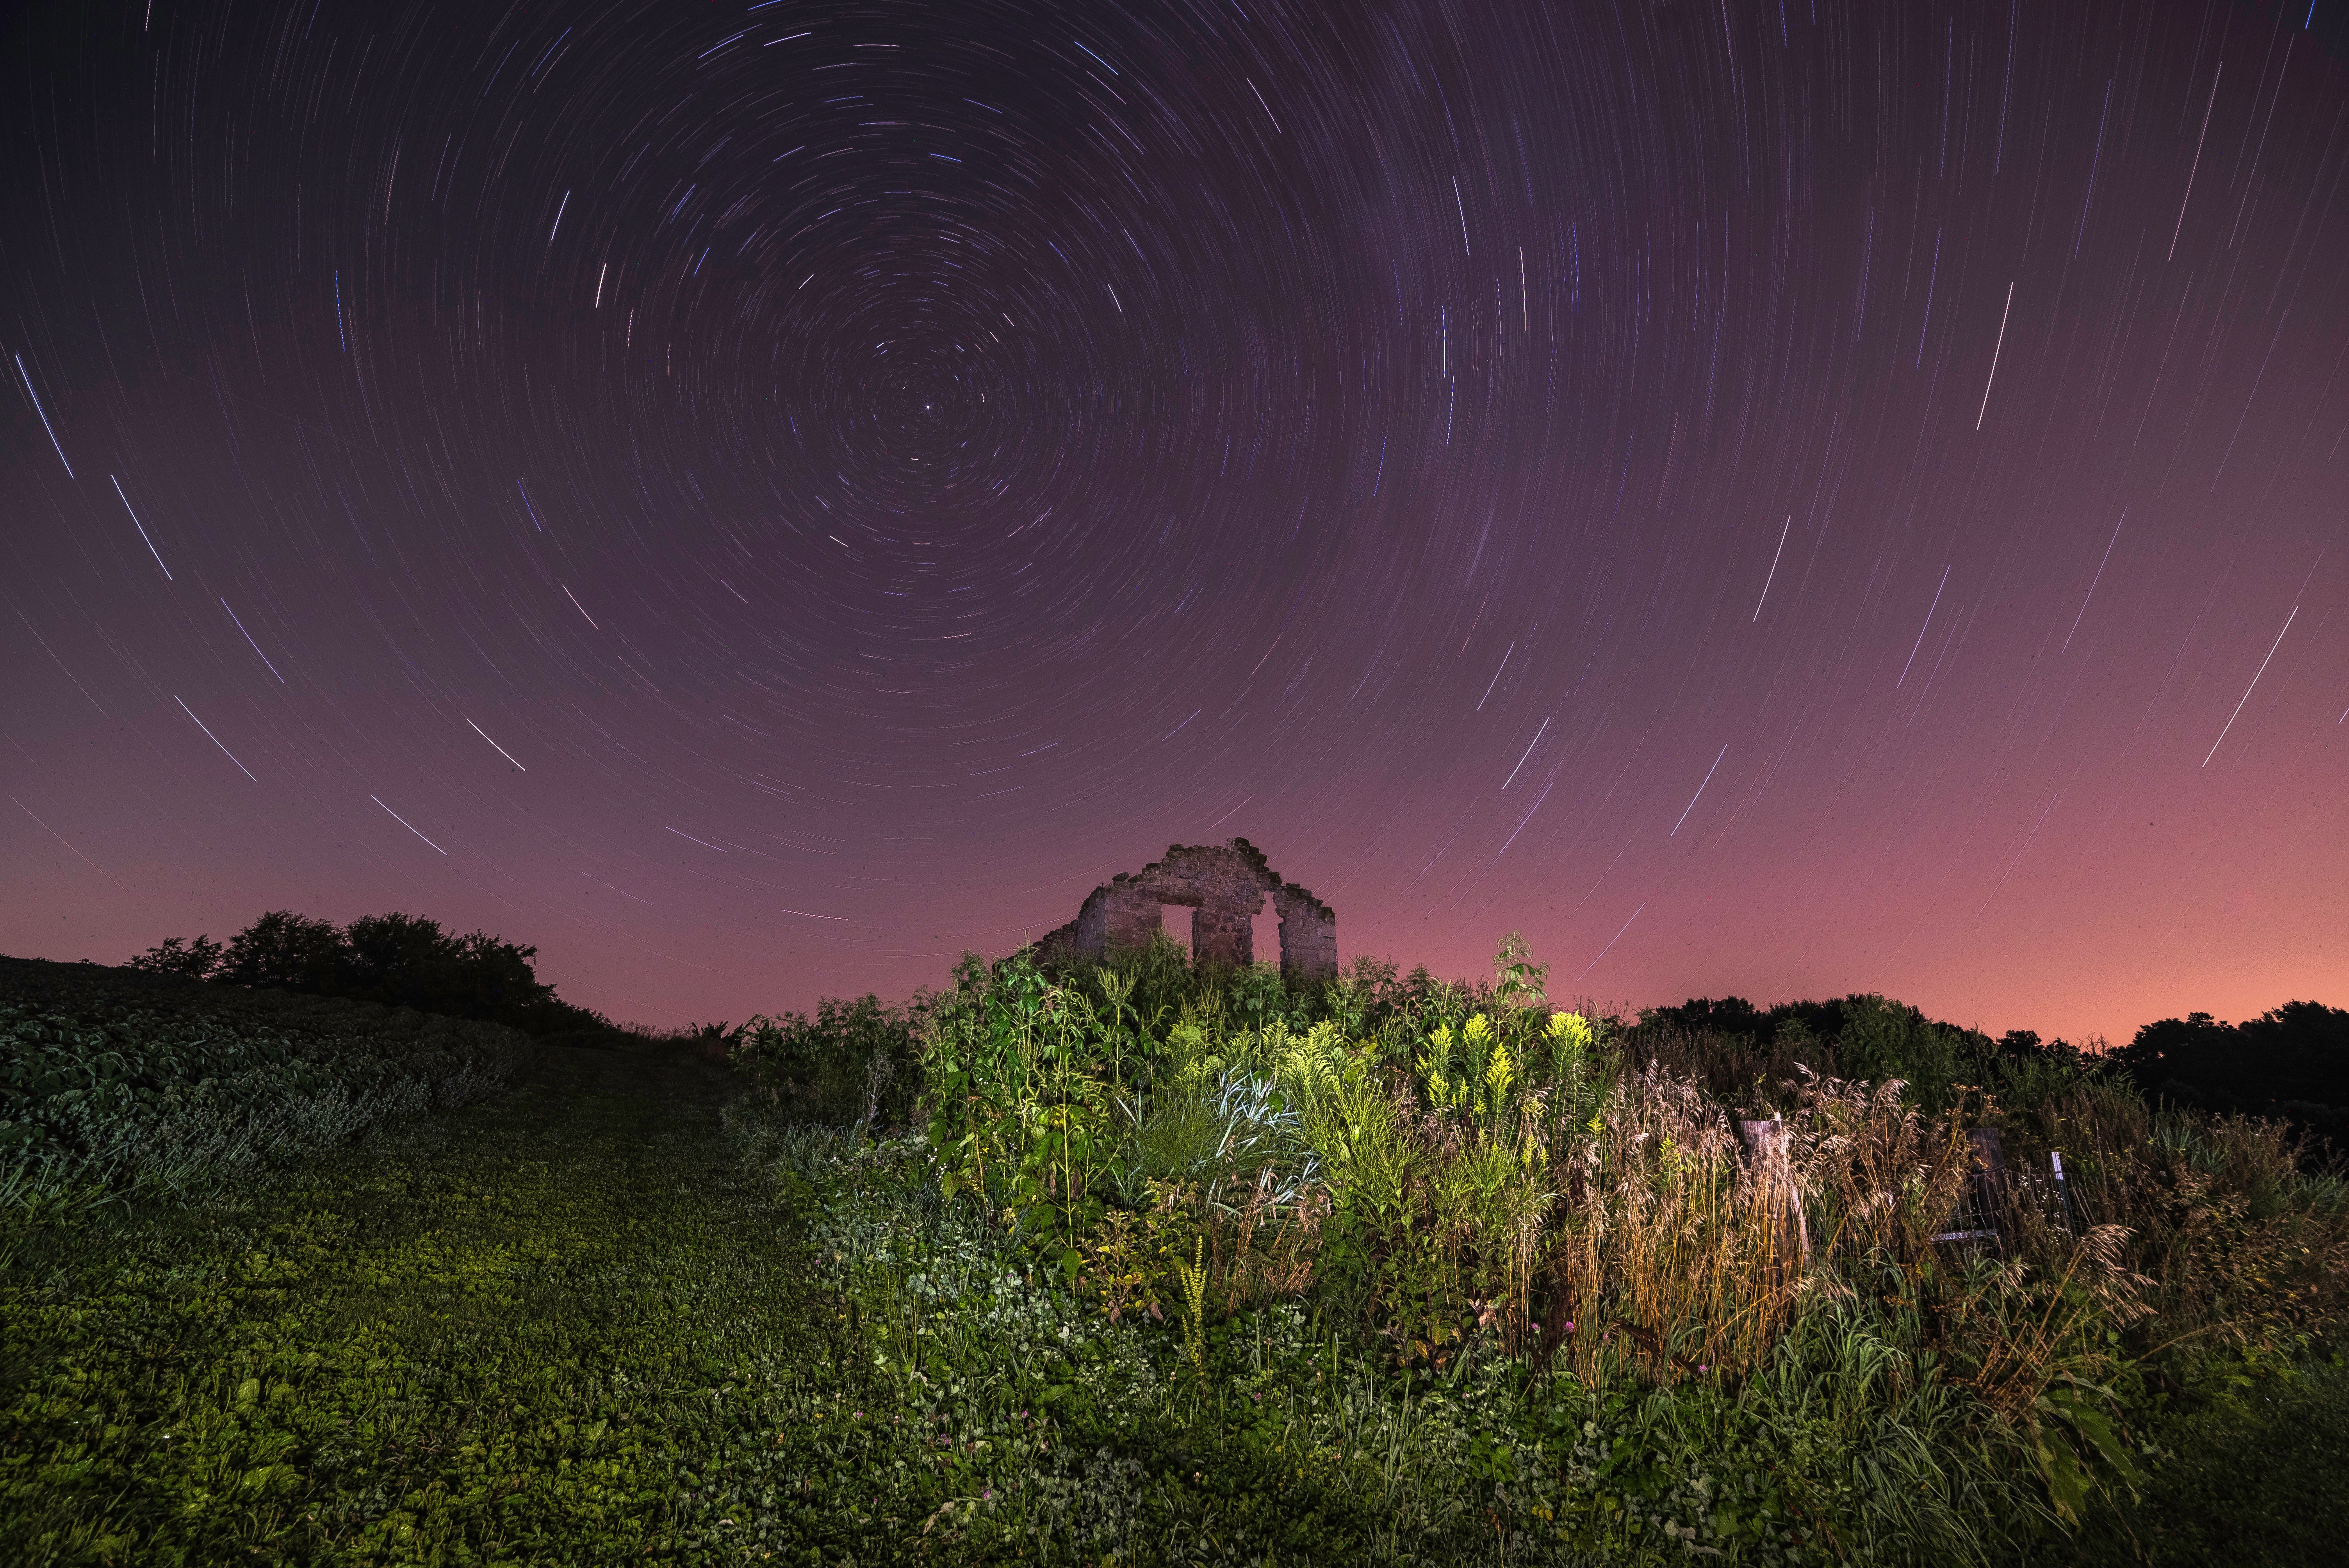
sky, nature, night, green, purple, natural landscape, aurora, atmospheric phenomenon, grass, grassland, atmosphere, tree, cloud, star, space, landscape, photography, rural area, horizon, hill, meadow, plant, field, house, dawn, darkness, midnight, plain, prairie, evening